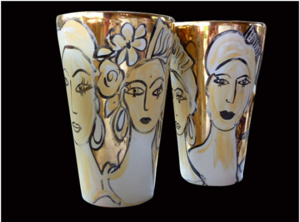
Isabelle Tuchband est une artiste plasticienne franco-brésilienne contemporaine. Elle participe à plusieurs expositions au Brésil ainsi que dans divers pays d'Europe, et aux États-Unis. Elle développe notamment différents projets artistiques dont une œuvre d'art public à São Paulo.